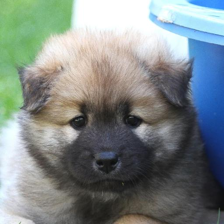
Label: animals